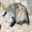
Label: possum